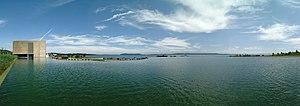
Le Laténium, au bord du lac de Neuchâtel
L e Laténium est un musée archéologique situé à Hauterive dans le canton de Neuchâtel en Suisse. Il doit son nom au site de La Tène, qui a donné son nom à la civilisation celtique du second Âge du fer. Ce musée est construit sur les rives du lac de Neuchâtel, à l'endroit-même où trois sites archéologiques ont été découverts et fouillés avant son implantation.